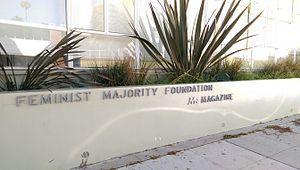
Ms. Magazine ou Ms., est un magazine féministe et libéral américain fondé conjointement par les féministes de la deuxième vague et militantes sociopolitiques Gloria Steinem et Dorothy Pitman Hughes.